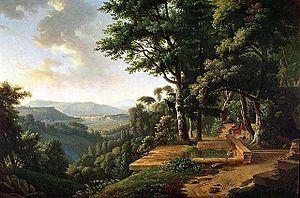
Alexandre-Hyacinthe Dunouy, né à Paris en 1757, mort à Jouy-en-Josas le 11 novembre 1841, est un peintre paysagiste et graveur français.